The Devil and Max Devlin

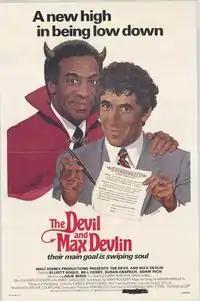
Theatrical release poster

The Devil and Max Devlin is a 1981 American fantasy–comedy film produced by Walt Disney Productions, directed by Steven Hilliard Stern and starring Elliott Gould, Bill Cosby and Susan Anspach.